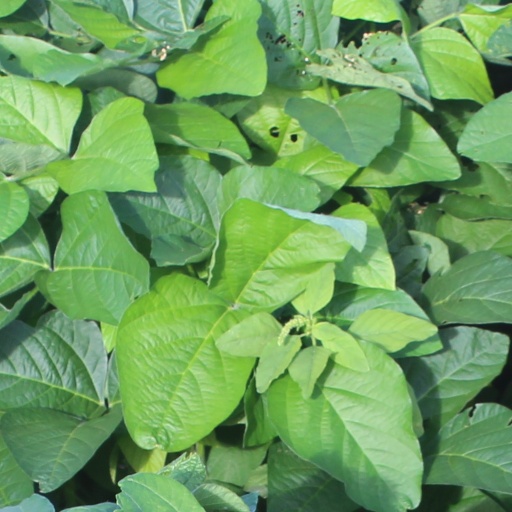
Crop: soybean